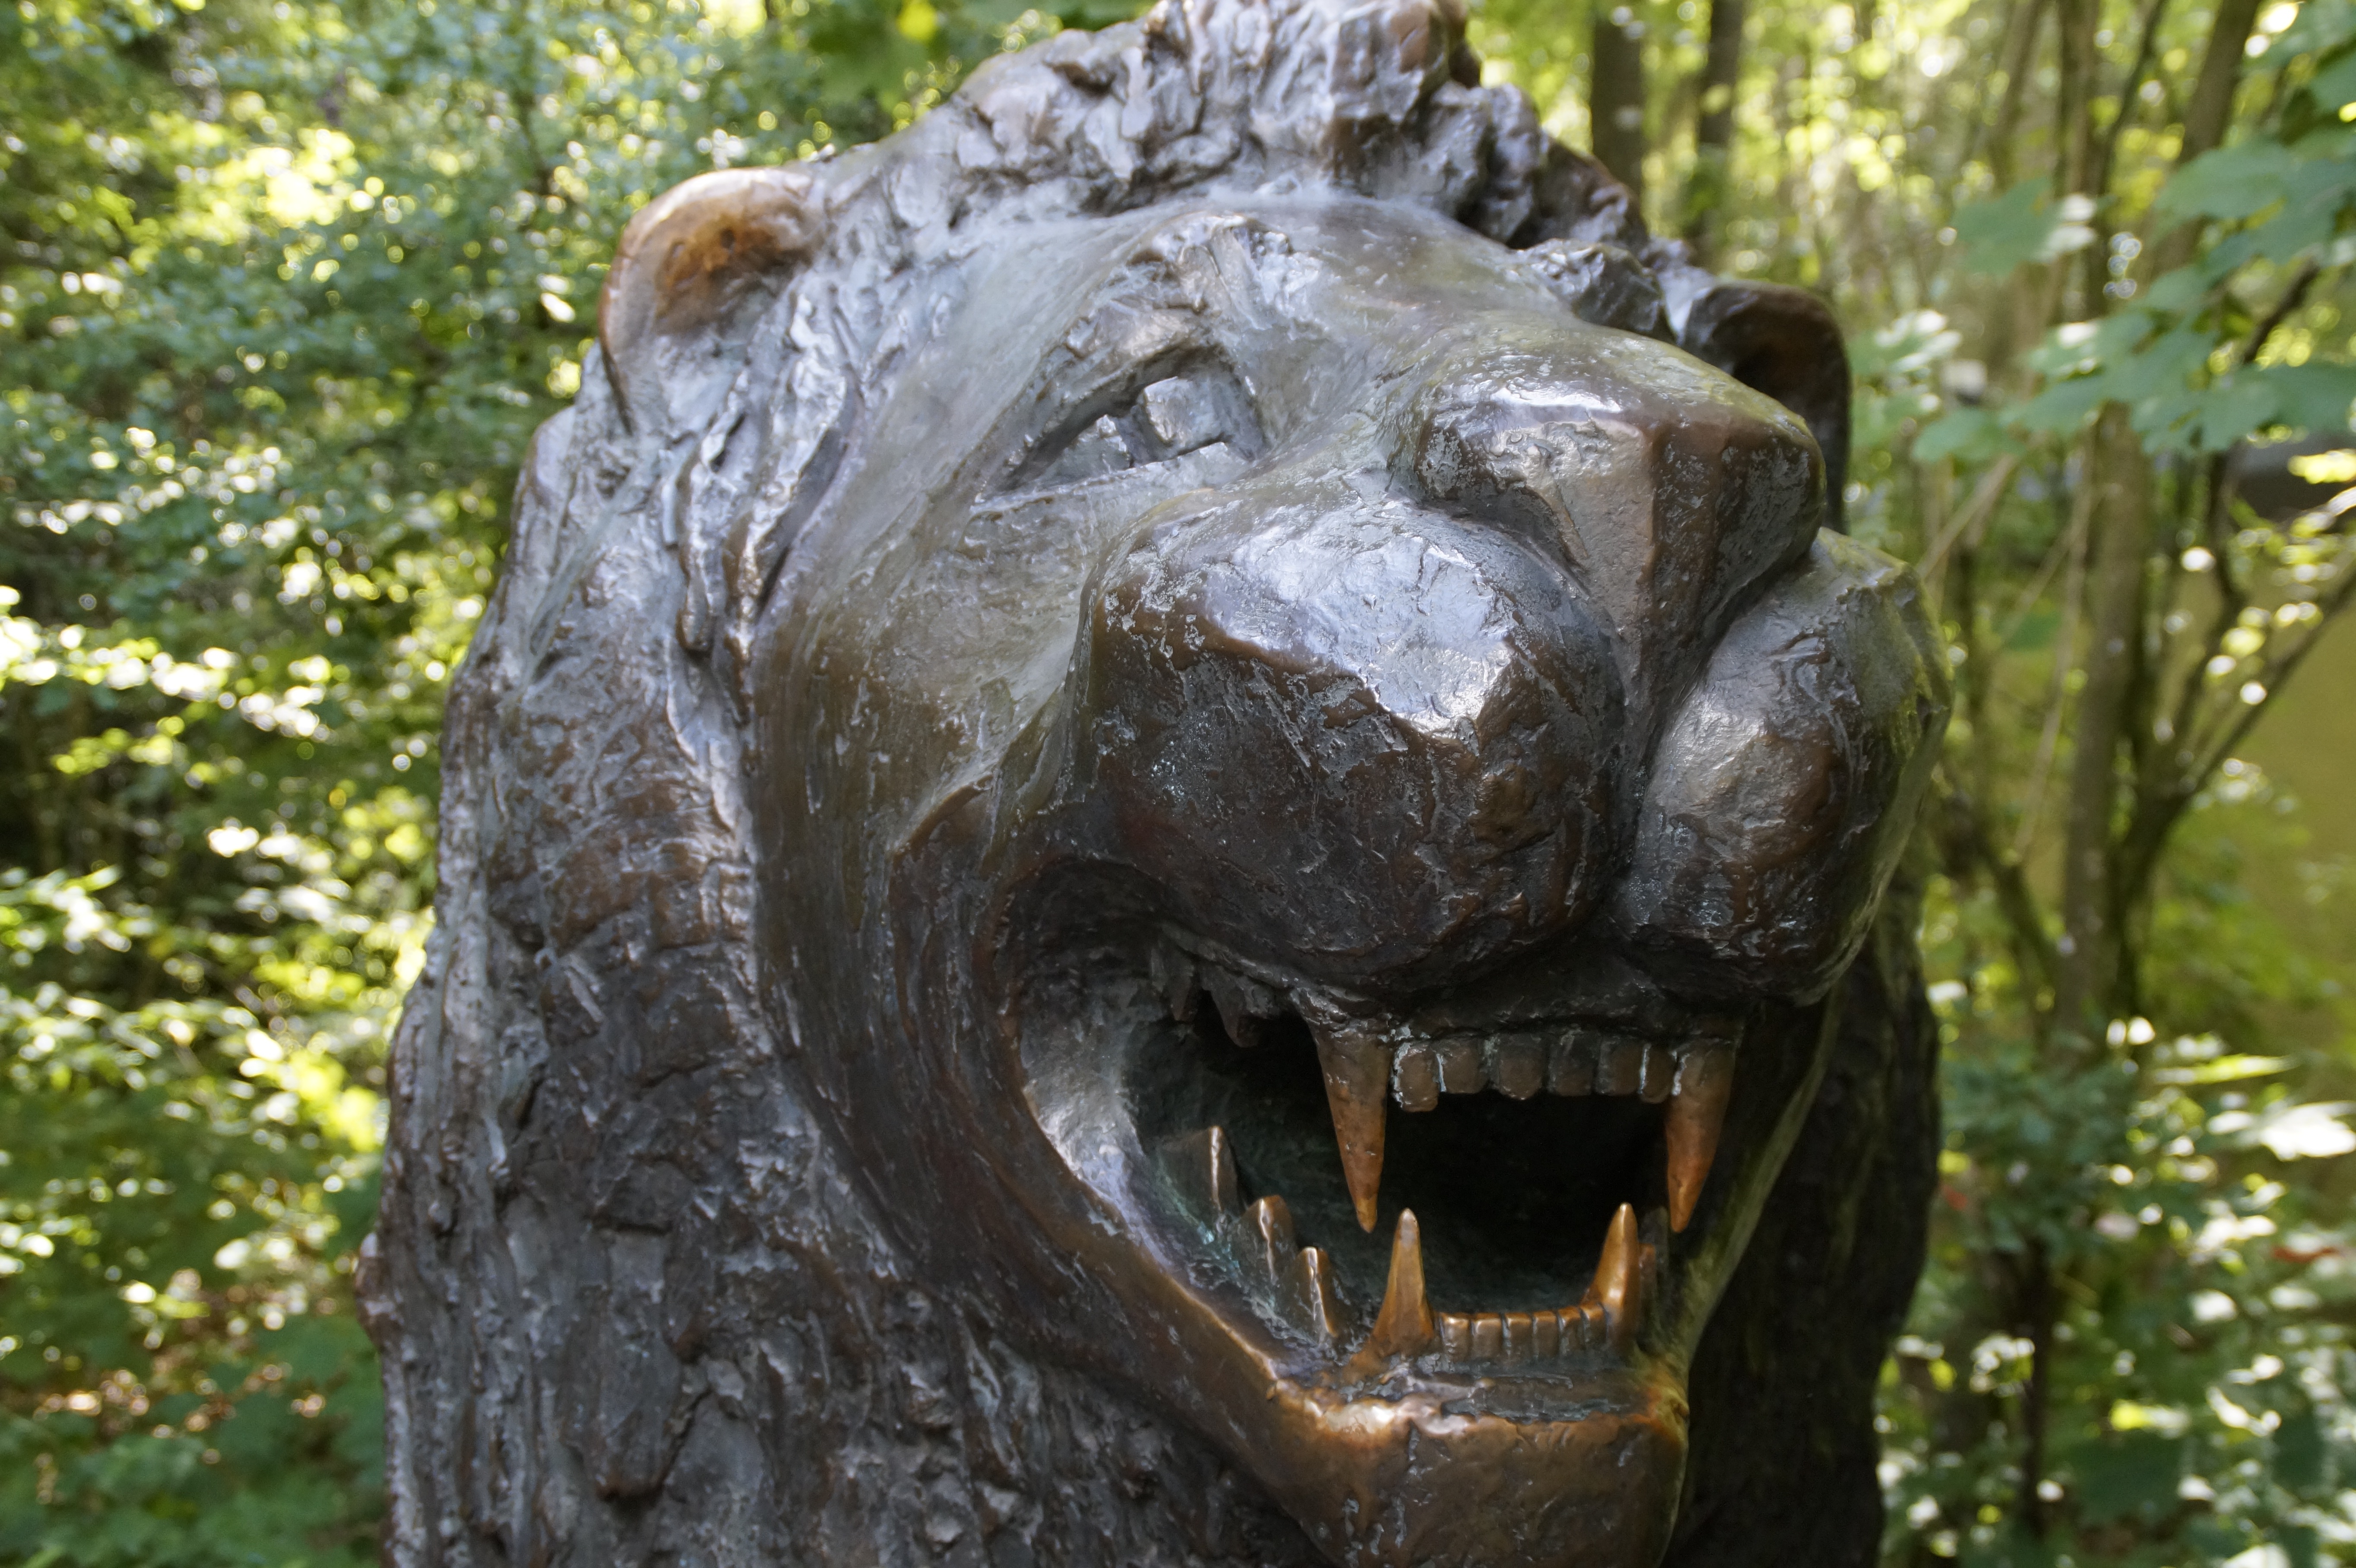
monument, statue, zoo, metal, lion, gargoyle, sculpture, art, temple, brass, bronze, carving, tooth, lion head, stone carving, ancient history, baring teeth